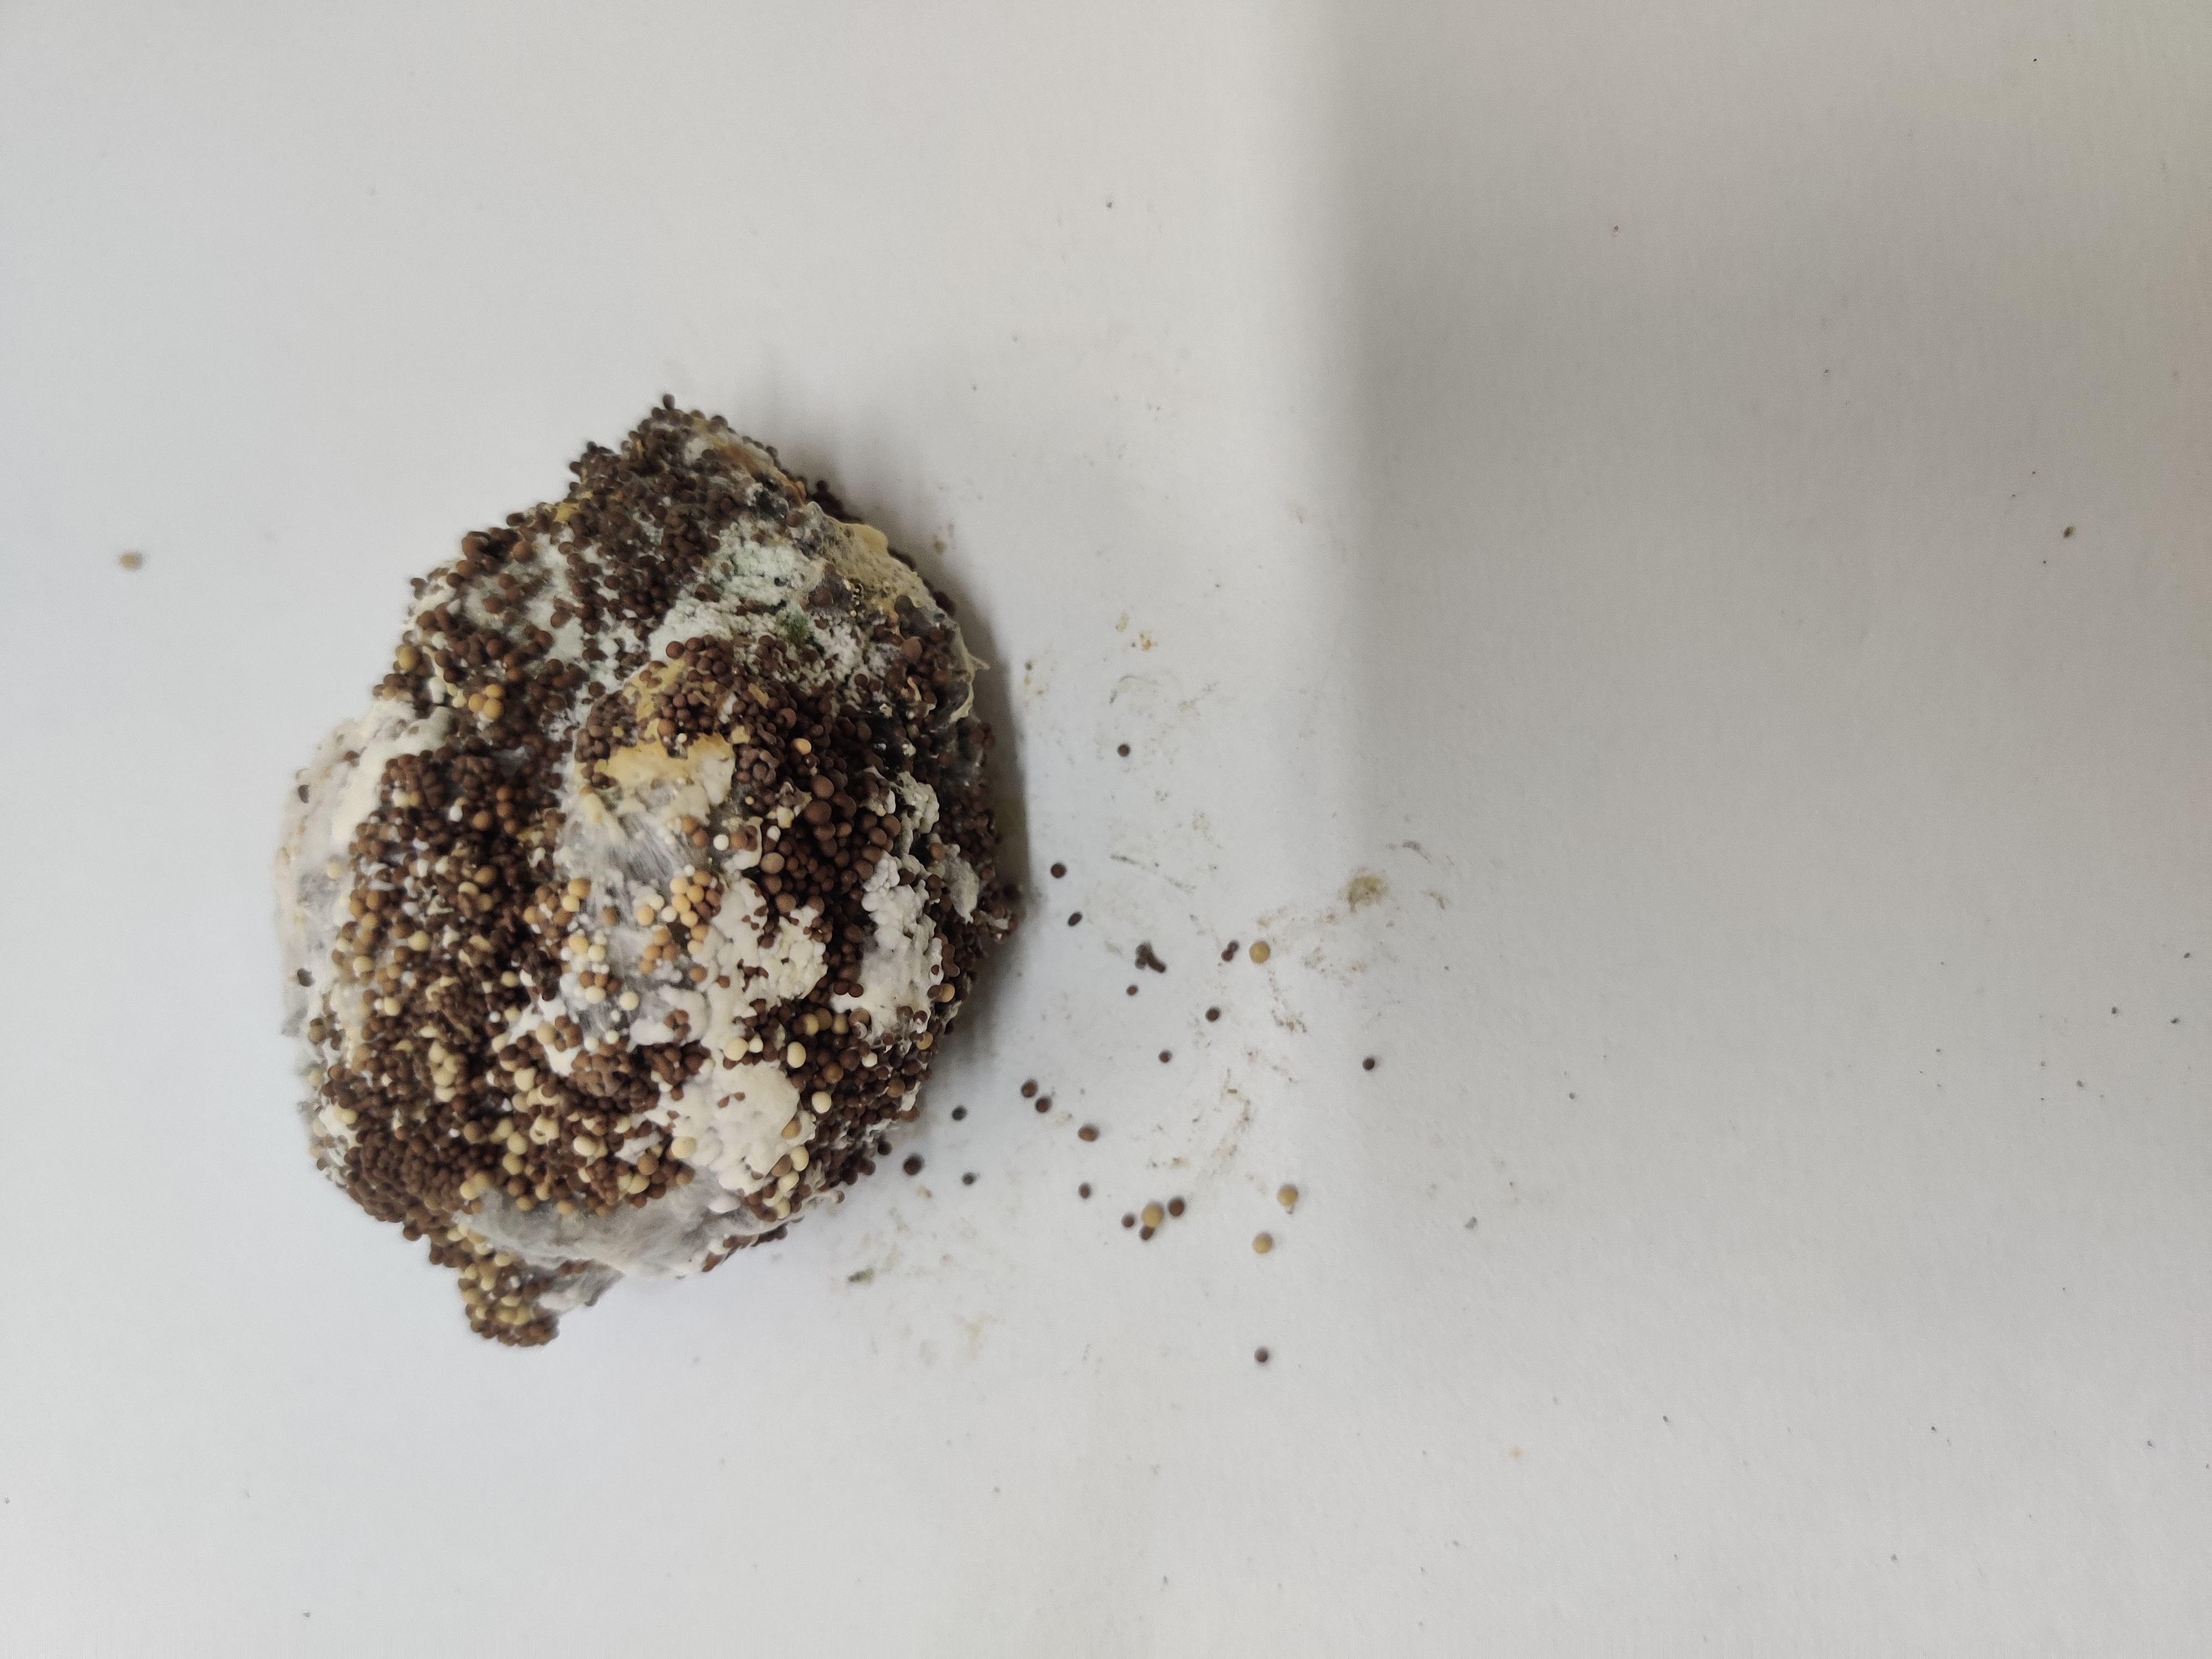
Crop: Spiny Gourd
Condition: Damaged